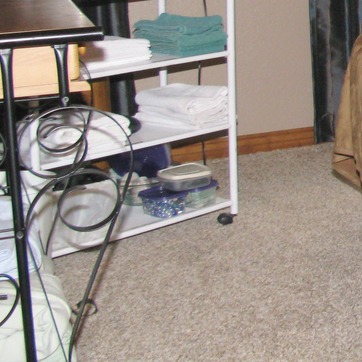
Material: plastic